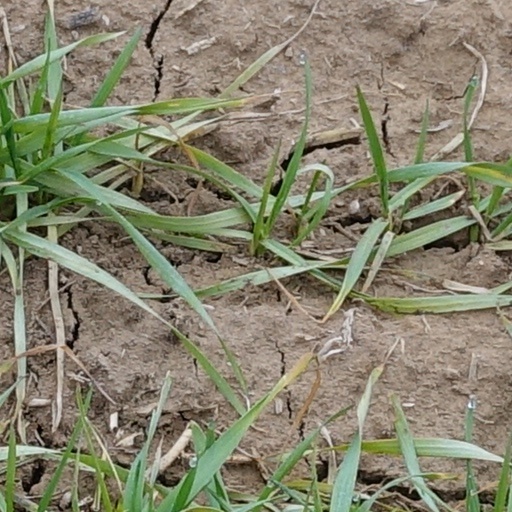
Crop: wheat